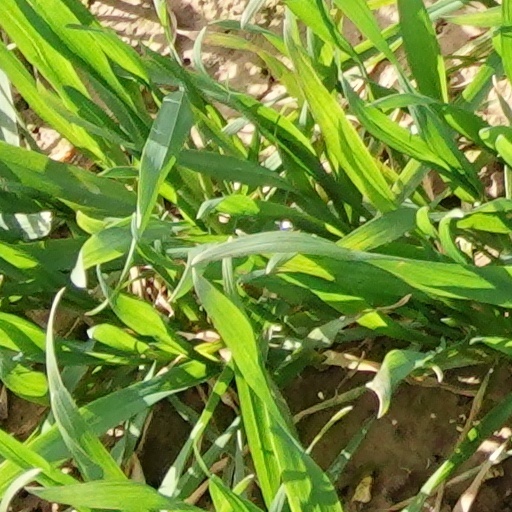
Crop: wheat